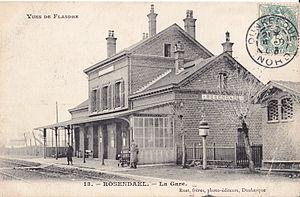
Carte postale ancienne éditée par Ruet à Dunkerque, collection Vues de Flandre, n°13
Rosendaël est une ancienne commune du département du Nord, dans l'agglomération de Dunkerque. Elle a été créée en 1860 par détachement des communes de Coudekerque-Branche et Téteghem. Le 1er janvier 1972, elle est fusionnée avec Dunkerque, dont elle constitue aujourd'hui l'un des quartiers.
La gare de Rosendaël est une gare ferroviaire française de la ligne de Dunkerque-Locale à Bray-Dunes, située à Rosendaël, quartier de la ville de Dunkerque, dans le département du Nord, en région Hauts-de-France.